Jeroen Ketting

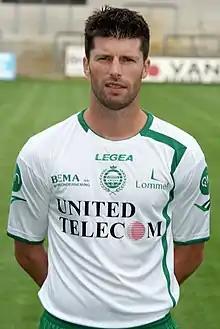
Ketting with Lommel United in 2010

Jeroen Ketting (born 10 November 1980) is a former Dutch professional footballer who last played as a striker for PEC Zwolle in the Dutch Eredivisie. He formerly played for Haarlem, FC Volendam, SC Cambuur and Lommel United.